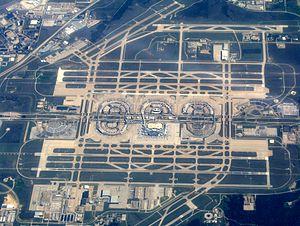
L'aéroport international de Dallas-Fort Worth se situe à mi-chemin entre les villes de Dallas et Fort Worth au Texas aux États-Unis. Il s'étend sur les comtés de Dallas et Tarrant. Il s'étend sur les villes de Dallas, Irving, Euless, Grapevine et Coppell .C'est le huitième aéroport mondial en termes de trafic de passagers, avec plus de 56,9 millions qui y ont transité en 2010 et le quatrième aéroport au monde en termes de mouvements d'avions, avec 652 261 atterrissages et décollages. Avec 73,15 km², l'aéroport international de Dallas-Fort Worth est le plus grand en superficie du Texas, le deuxième des États-Unis après Denver et le troisième au monde. Il est le neuvième aéroport pour les vols internationaux aux États-Unis et deuxième au Texas après Houston. Il égale l'aéroport international O'Hare de Chicago pour le nombre de pistes avec sept, mais il est l'aéroport avec le plus grand nombre de pistes parallèles au monde.
Un aéroport est l'ensemble des bâtiments et des installations qui servent au traitement des passagers ou du fret aérien situés sur un aérodrome. Le bâtiment principal est, généralement, l'aérogare par où transitent les passagers entre les moyens de transport au sol et les avions.